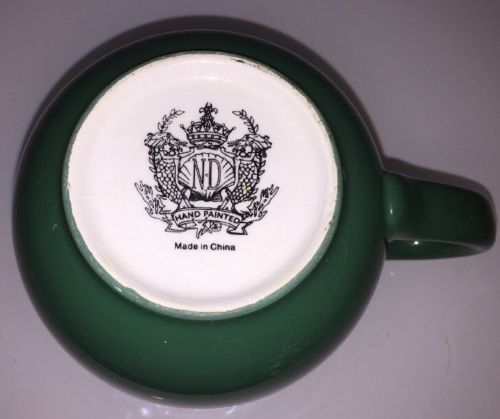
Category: mug